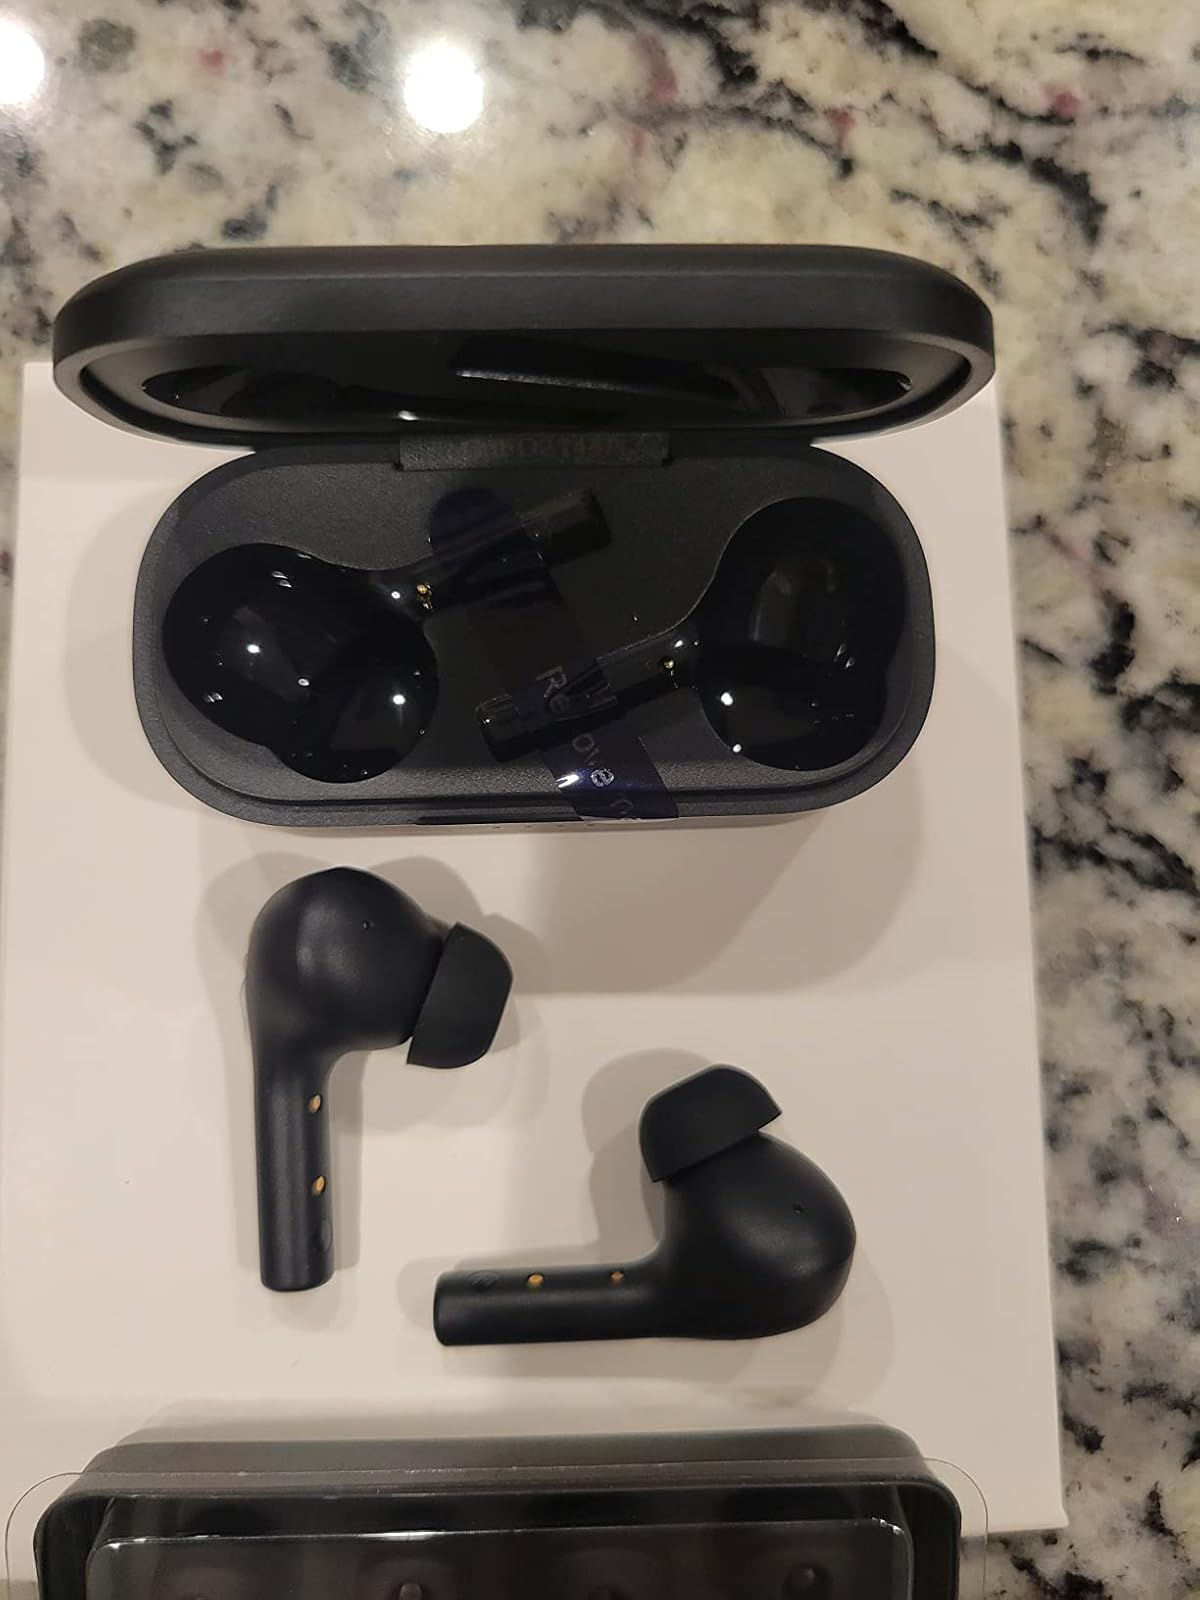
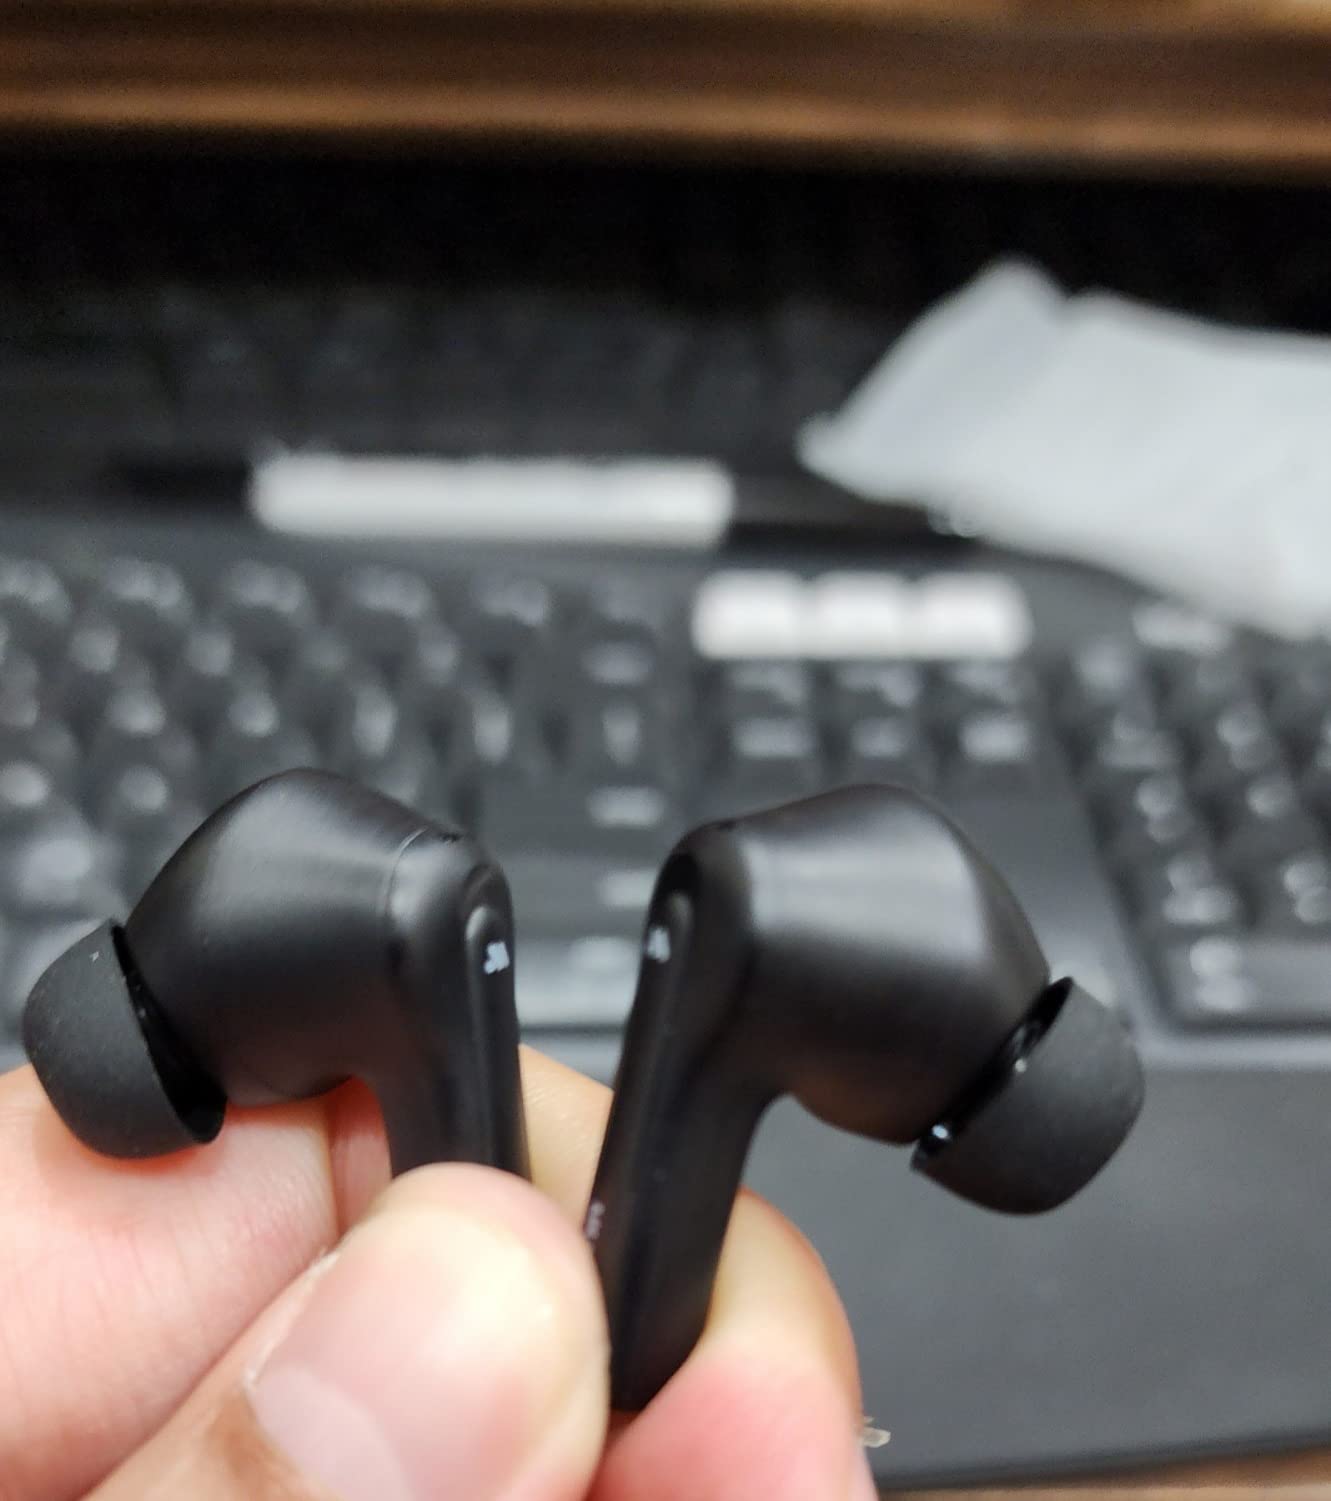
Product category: earbuds
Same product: no